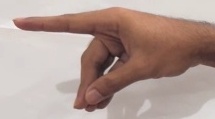
ASL sign: P